Billy Southworth

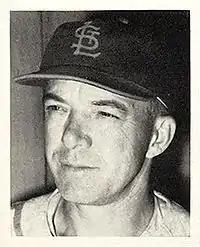
Southworth in 1941

William Harold Southworth (March 9, 1893 – November 15, 1969) was an American outfielder and manager in Major League Baseball (MLB). As a player in and and from to for five big-league teams, Southworth took part in almost 1,200 games, fell just short of 1,300 hits and batted .297 lifetime. Southworth managed in and from through . He oversaw three pennant-winning St. Louis Cardinals teams, winning two World Series, and another pennant with the Boston Braves, the last National League title in Boston baseball history. As manager of the Cardinals, his .642 winning percentage is the second-highest in franchise history and the highest since 1900.